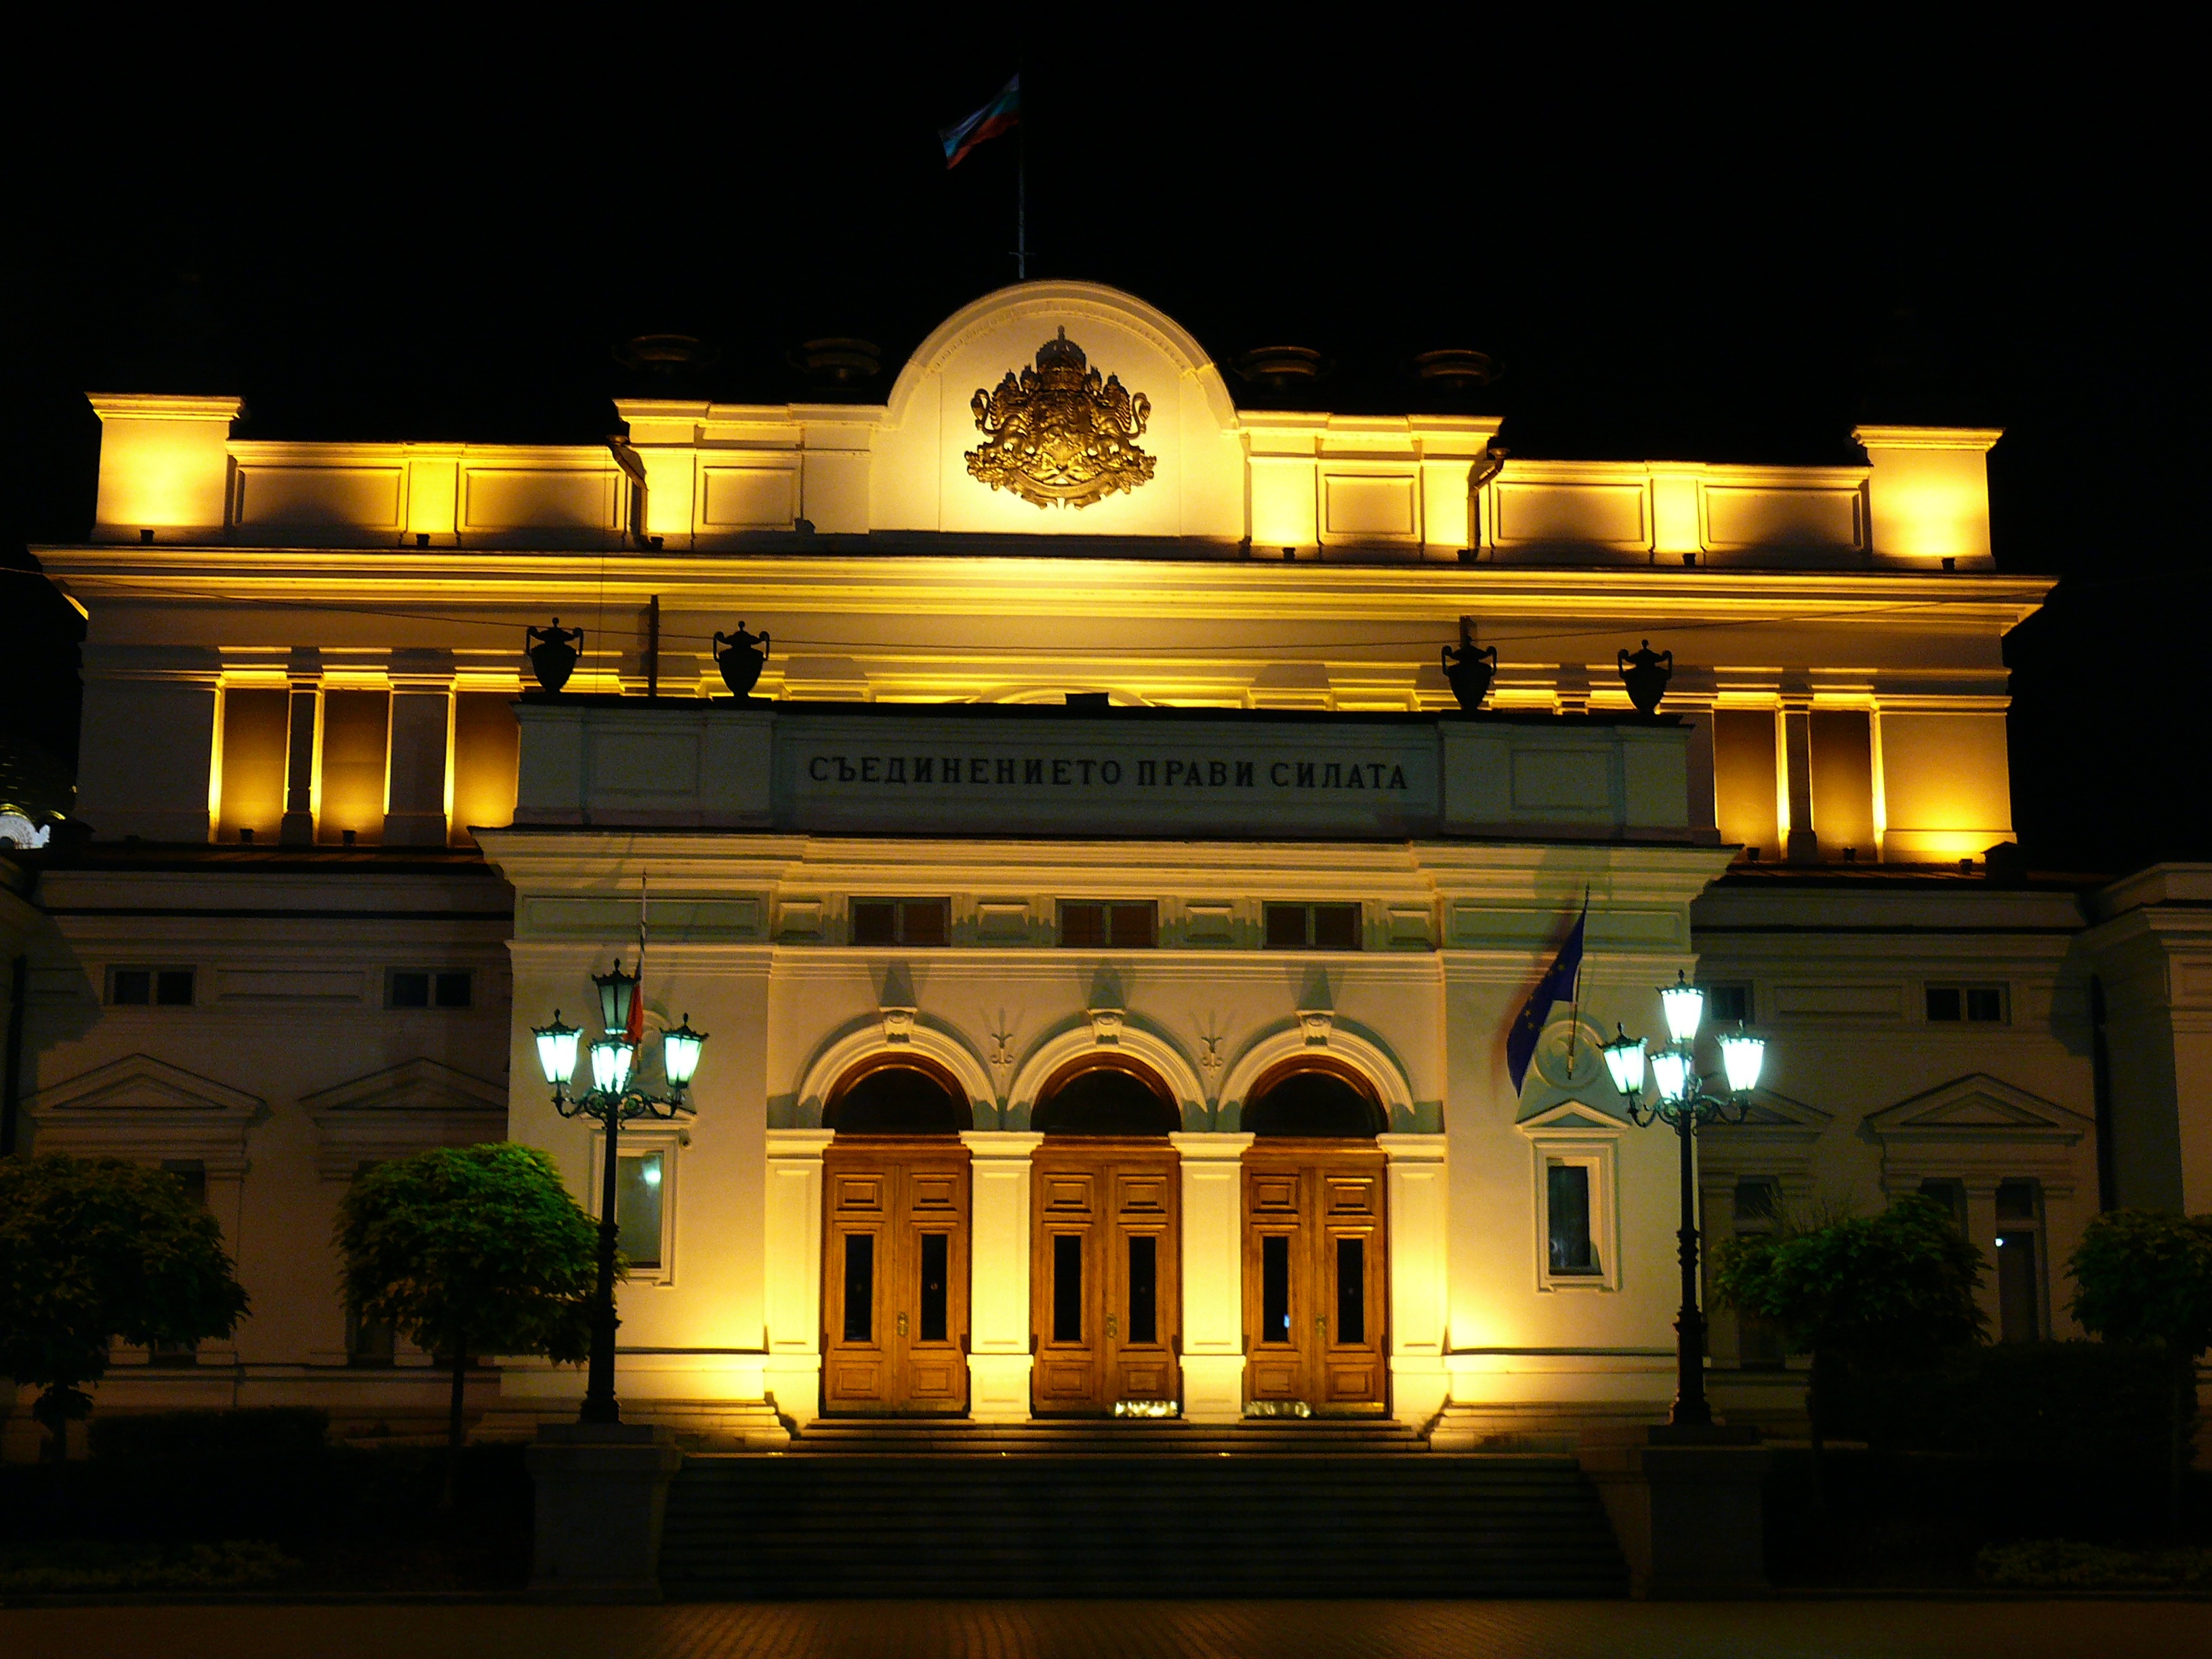
architecture, night, building, palace, evening, opera house, landmark, facade, theatre, parliament, bulgaria, sofia, national assembly, night in sofia